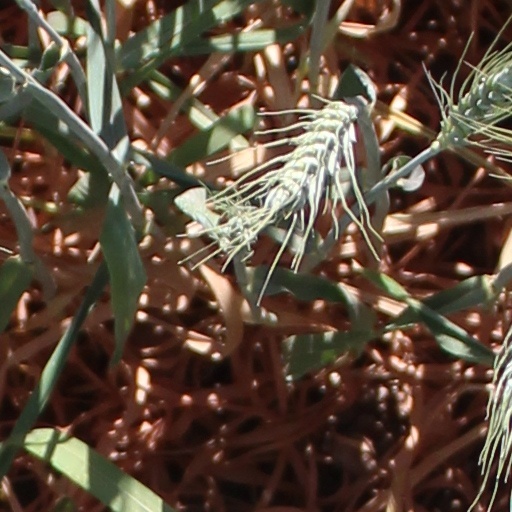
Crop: wheat